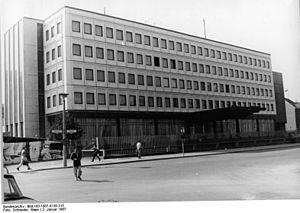
L'ambassade de Corée du Nord en Allemagne est la représentation diplomatique de la Corée du Nord en Allemagne. Elle est située au 5–7 Glinkastraße, à Berlin, la capitale du pays. Son ambassadeur est Pak Nam Jong depuis 2017.